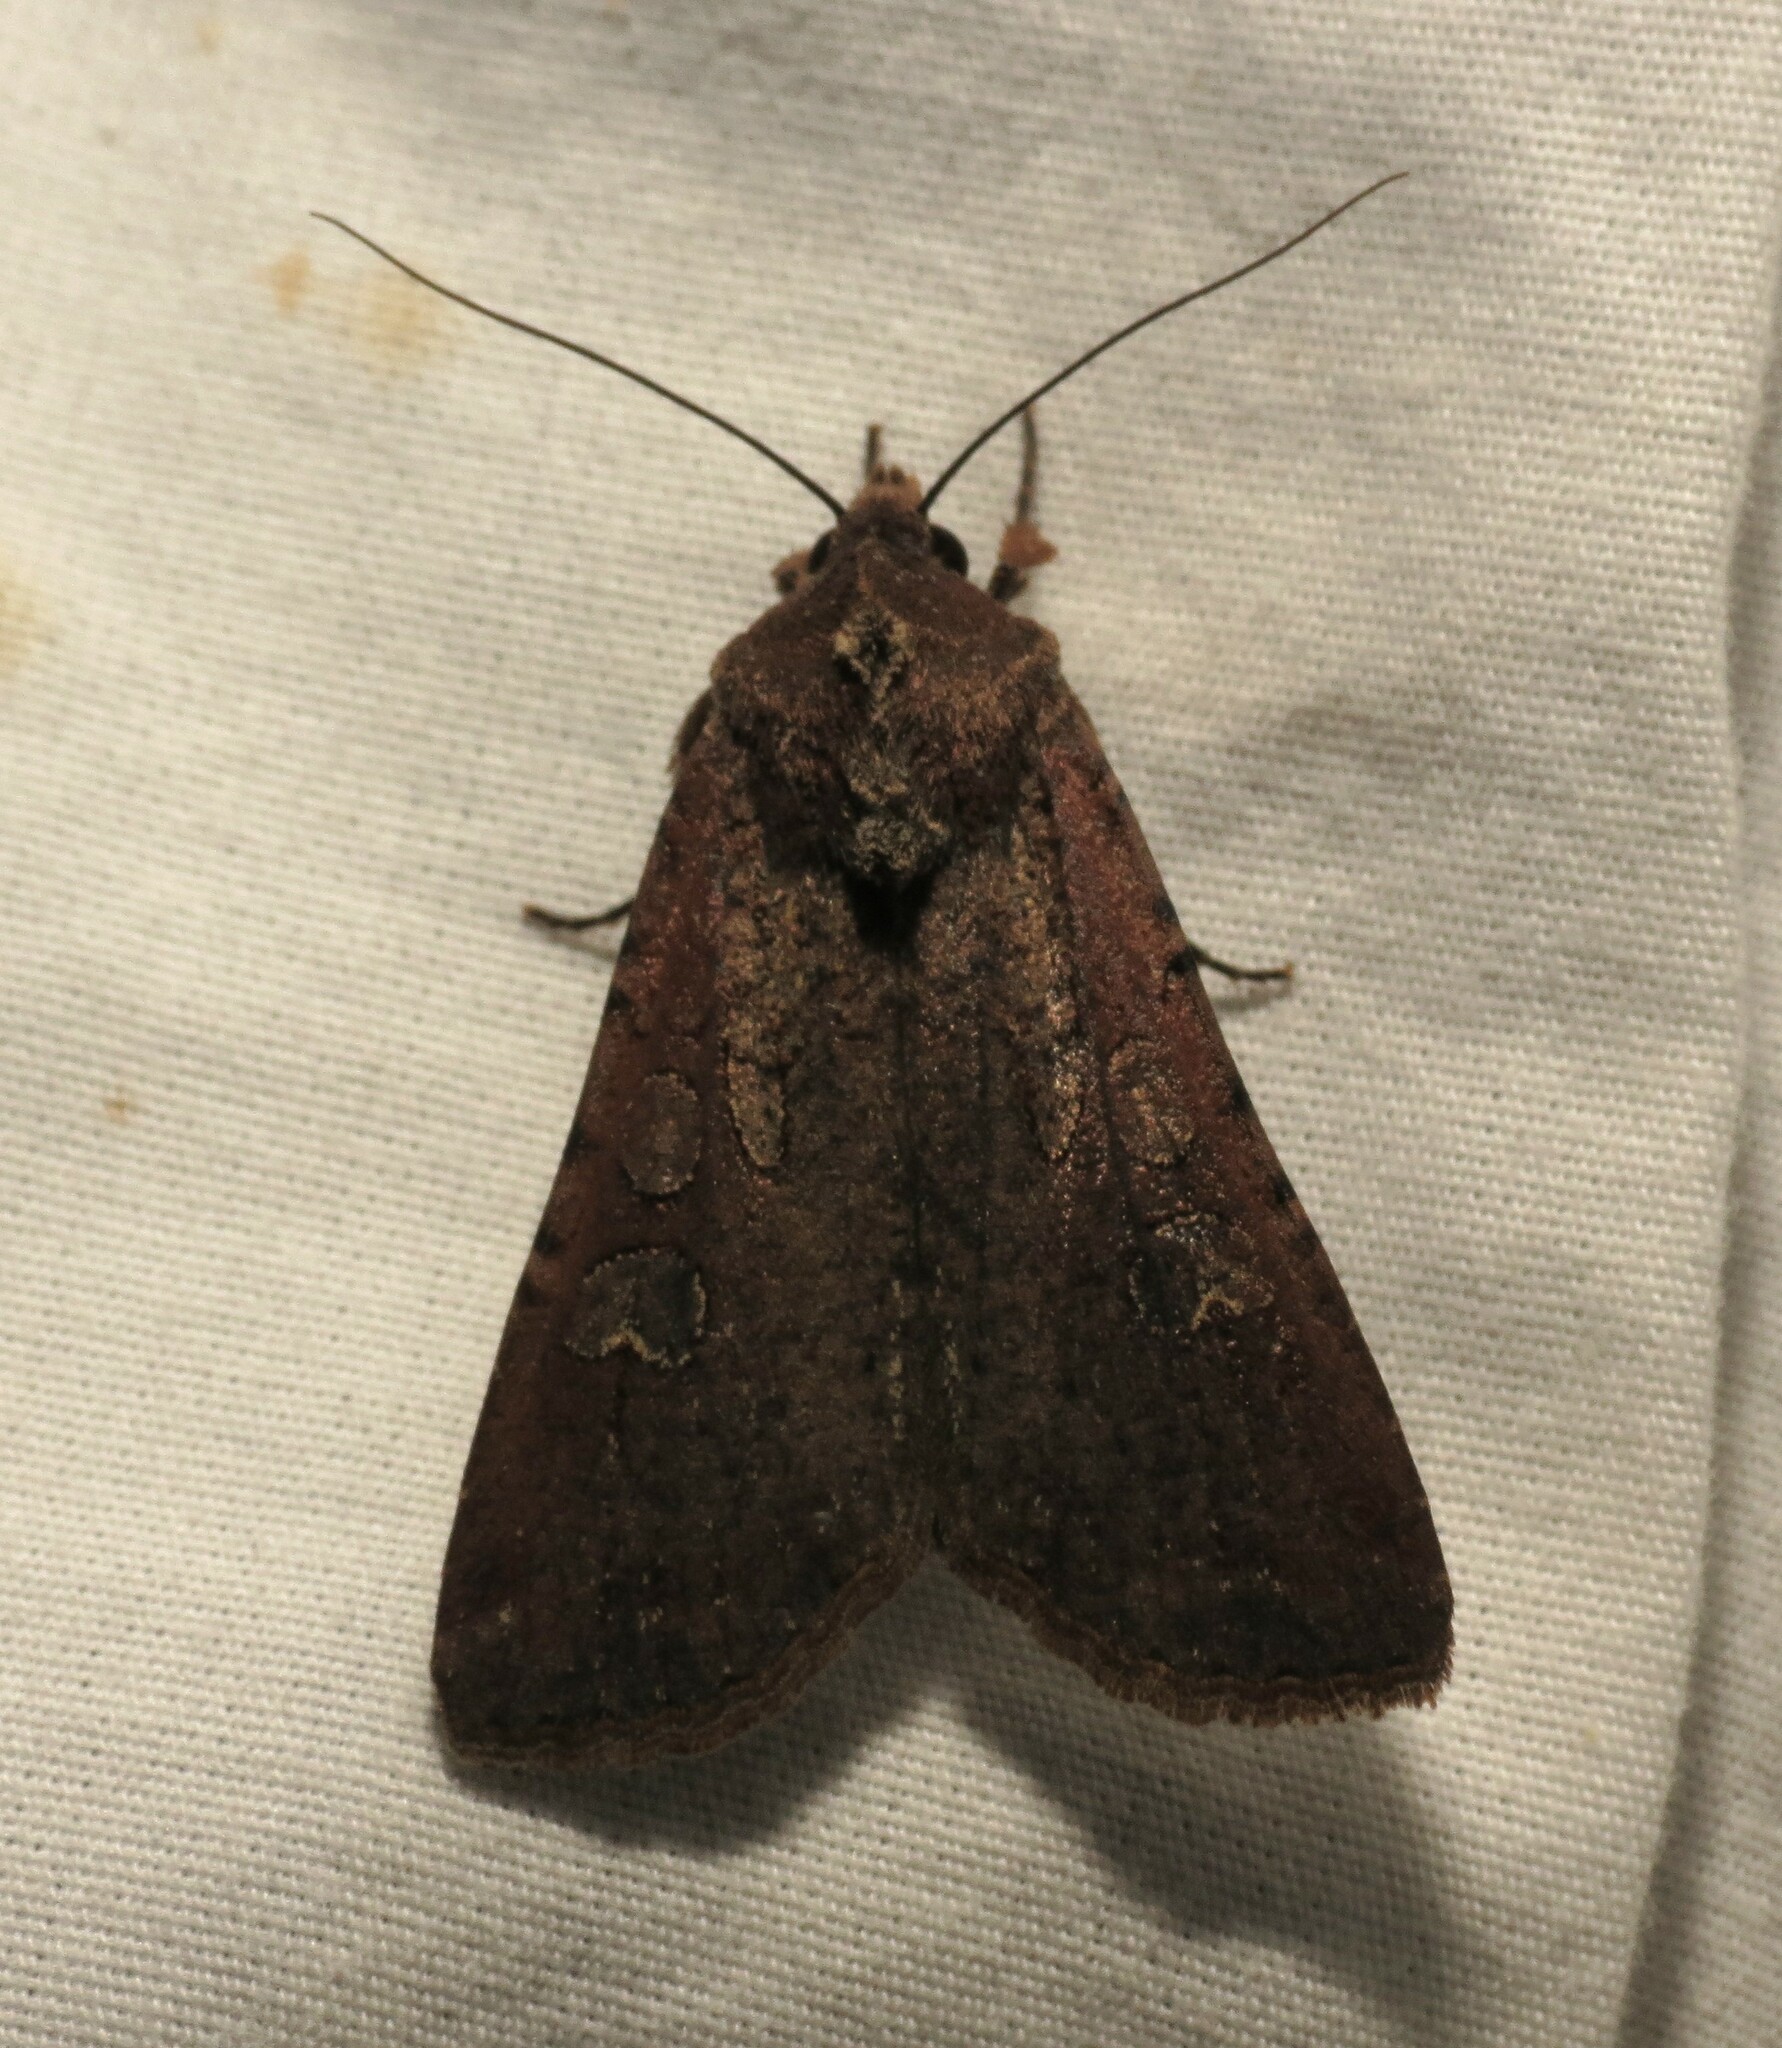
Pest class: cutworms